Nieuport Nighthawk

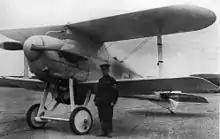
The Gloster Mars I

The Mars I, after conversion to the Gloster I, was fitted with floats and used as a training seaplane for the British 1925 and 1927 Schneider Trophy teams, remaining in use until 1930.